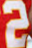
Number: 2